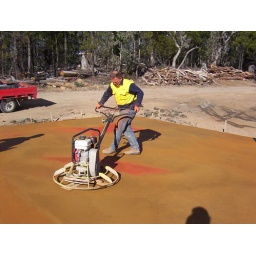
Grinding in the colour.The red slips represent the splitting of the bark in the local red stringy tree ( Architecture - so much fun!)